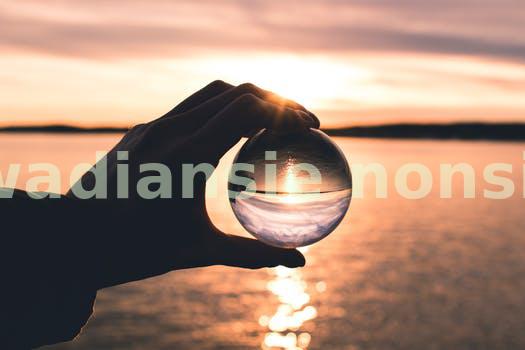
Label: Watermark